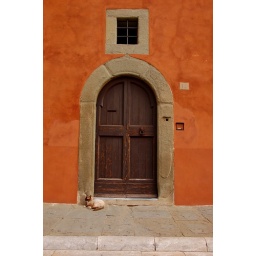
cat in front of a door